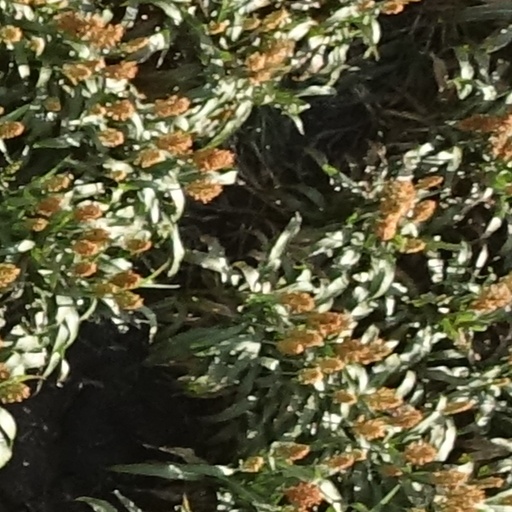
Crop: sorghum